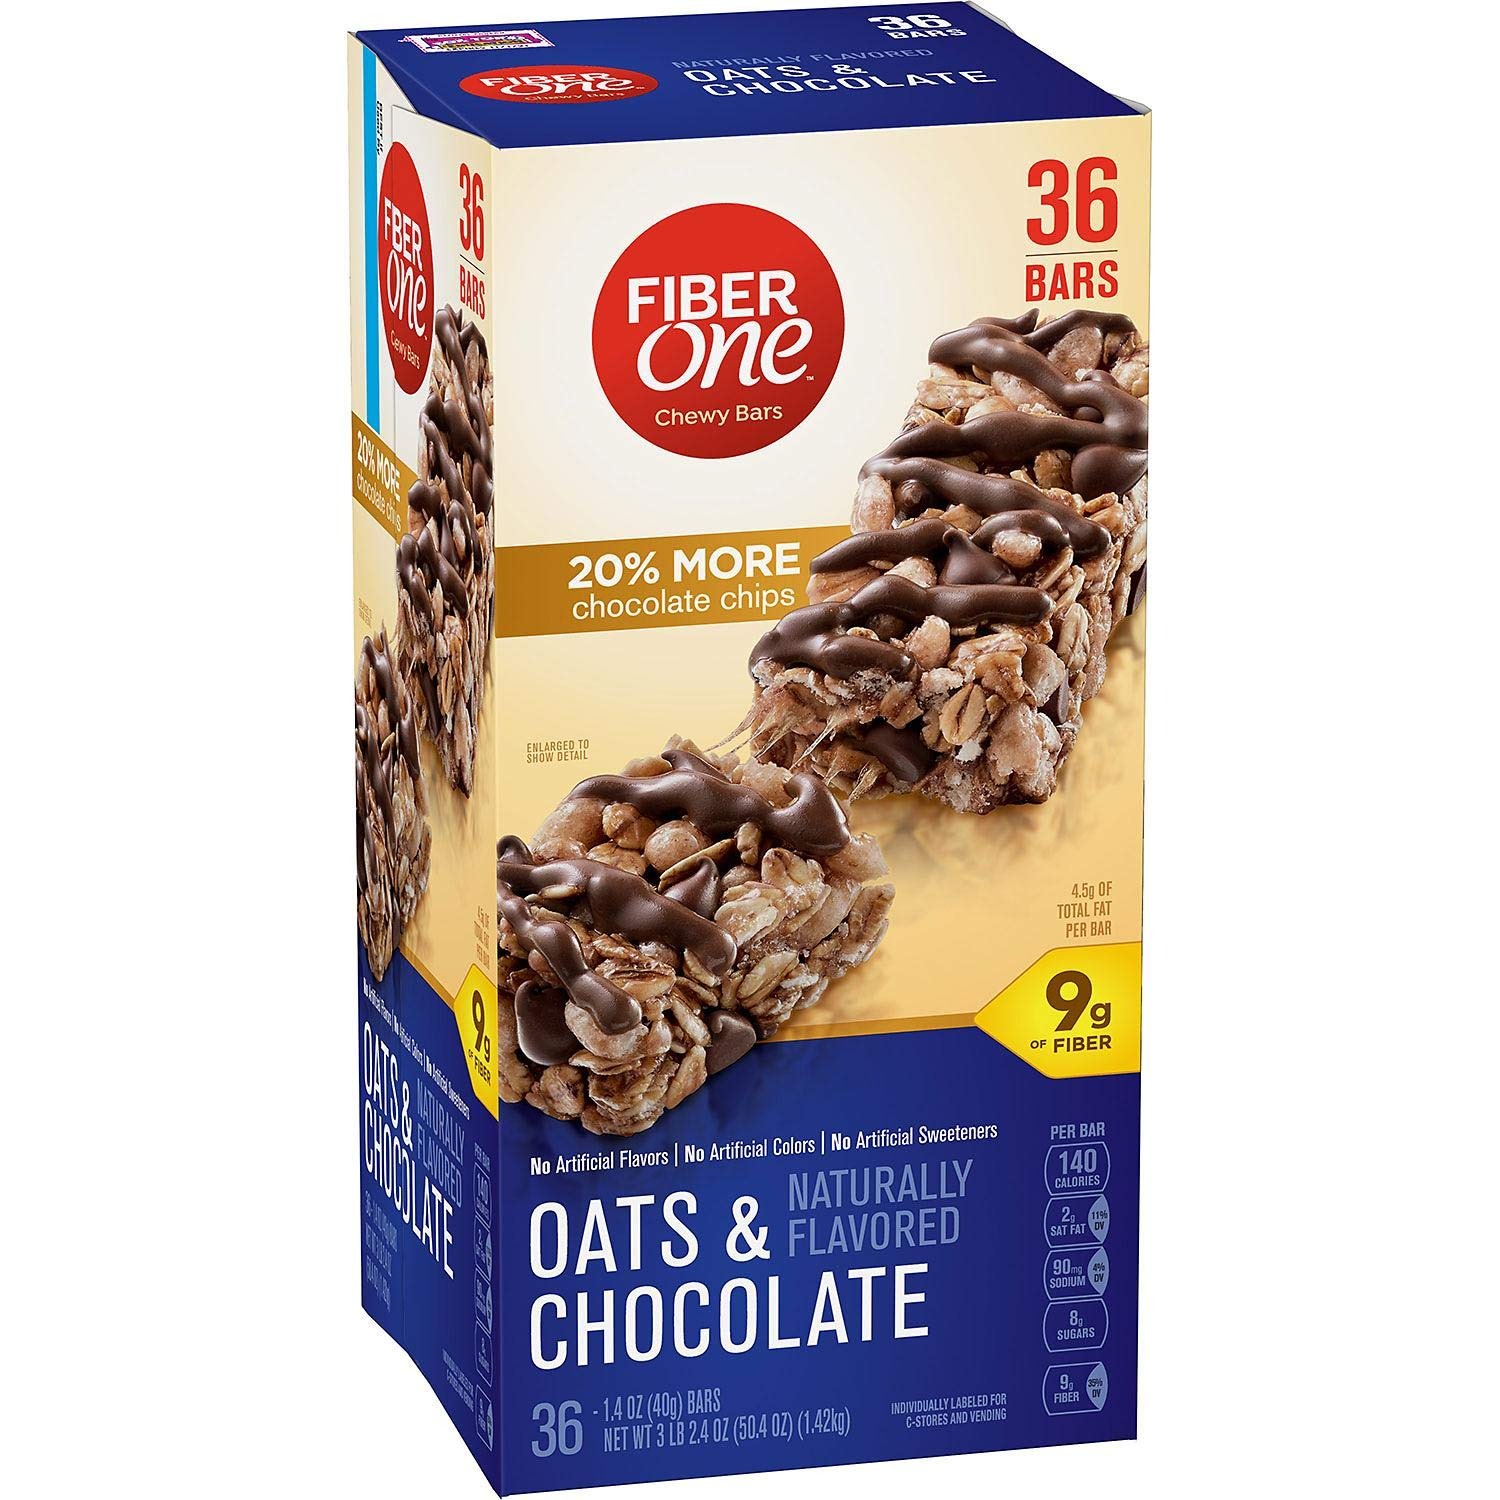
Item Name: Fiber One Oats & Chocolate Granola Bars, 128 Count
Bullet Point 1: Naturally Flavored
Bullet Point 2: Top Selling Fiber Bar
Bullet Point 3: No Artifical Colors & No Artificial Flavors
Bullet Point 4: Item Package Dimension: 18.796cm L x 30.226cm W x 40.64cm H
Value: 128.0
Unit: Count

Price: 17.49